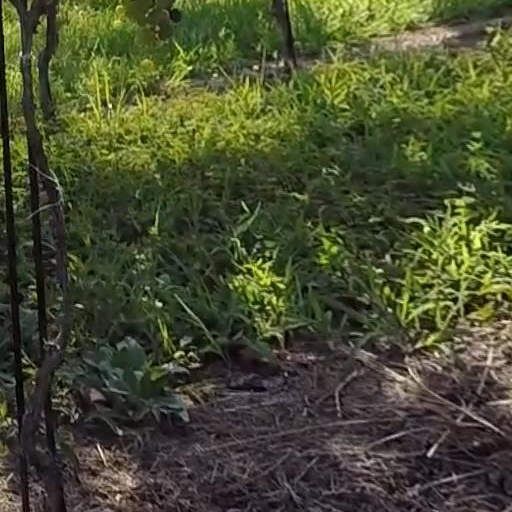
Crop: grape